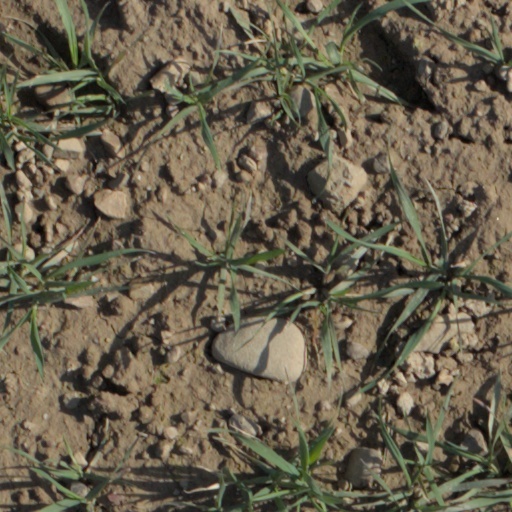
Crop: wheat